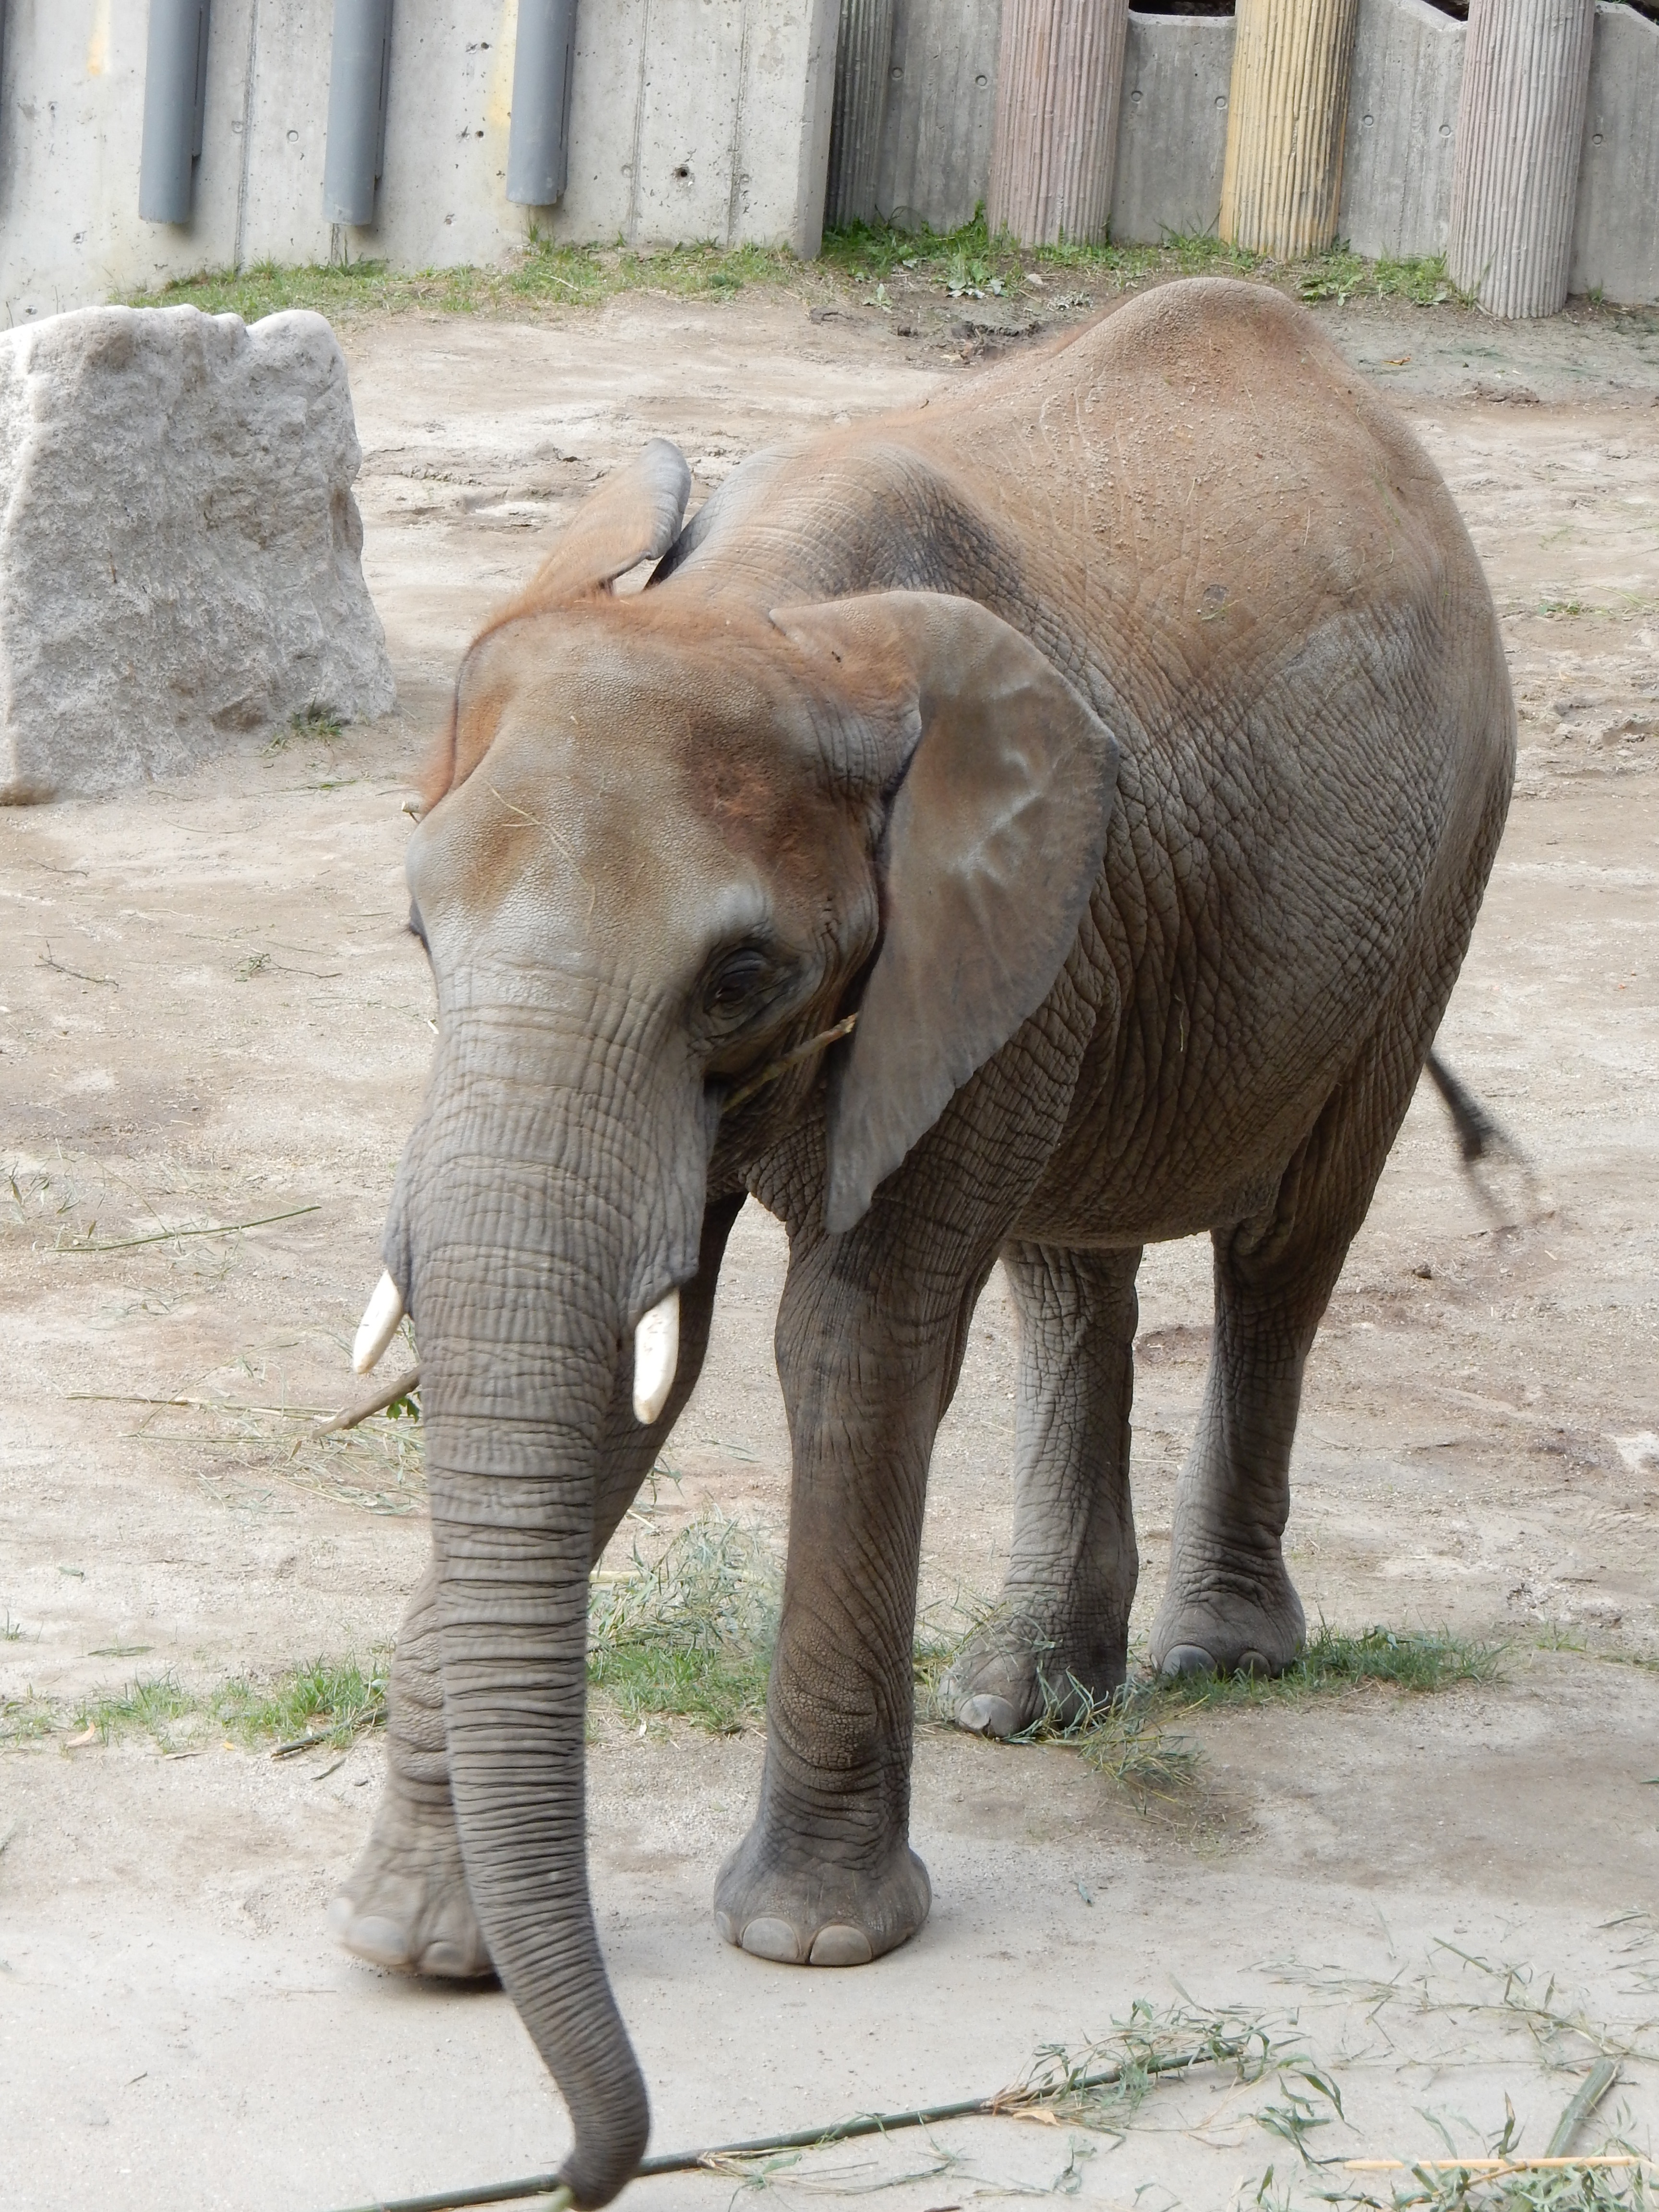
wildlife, zoo, mammal, fauna, elephant, grey, pachyderm, tusks, indian elephant, african elephant, elephants and mammoths